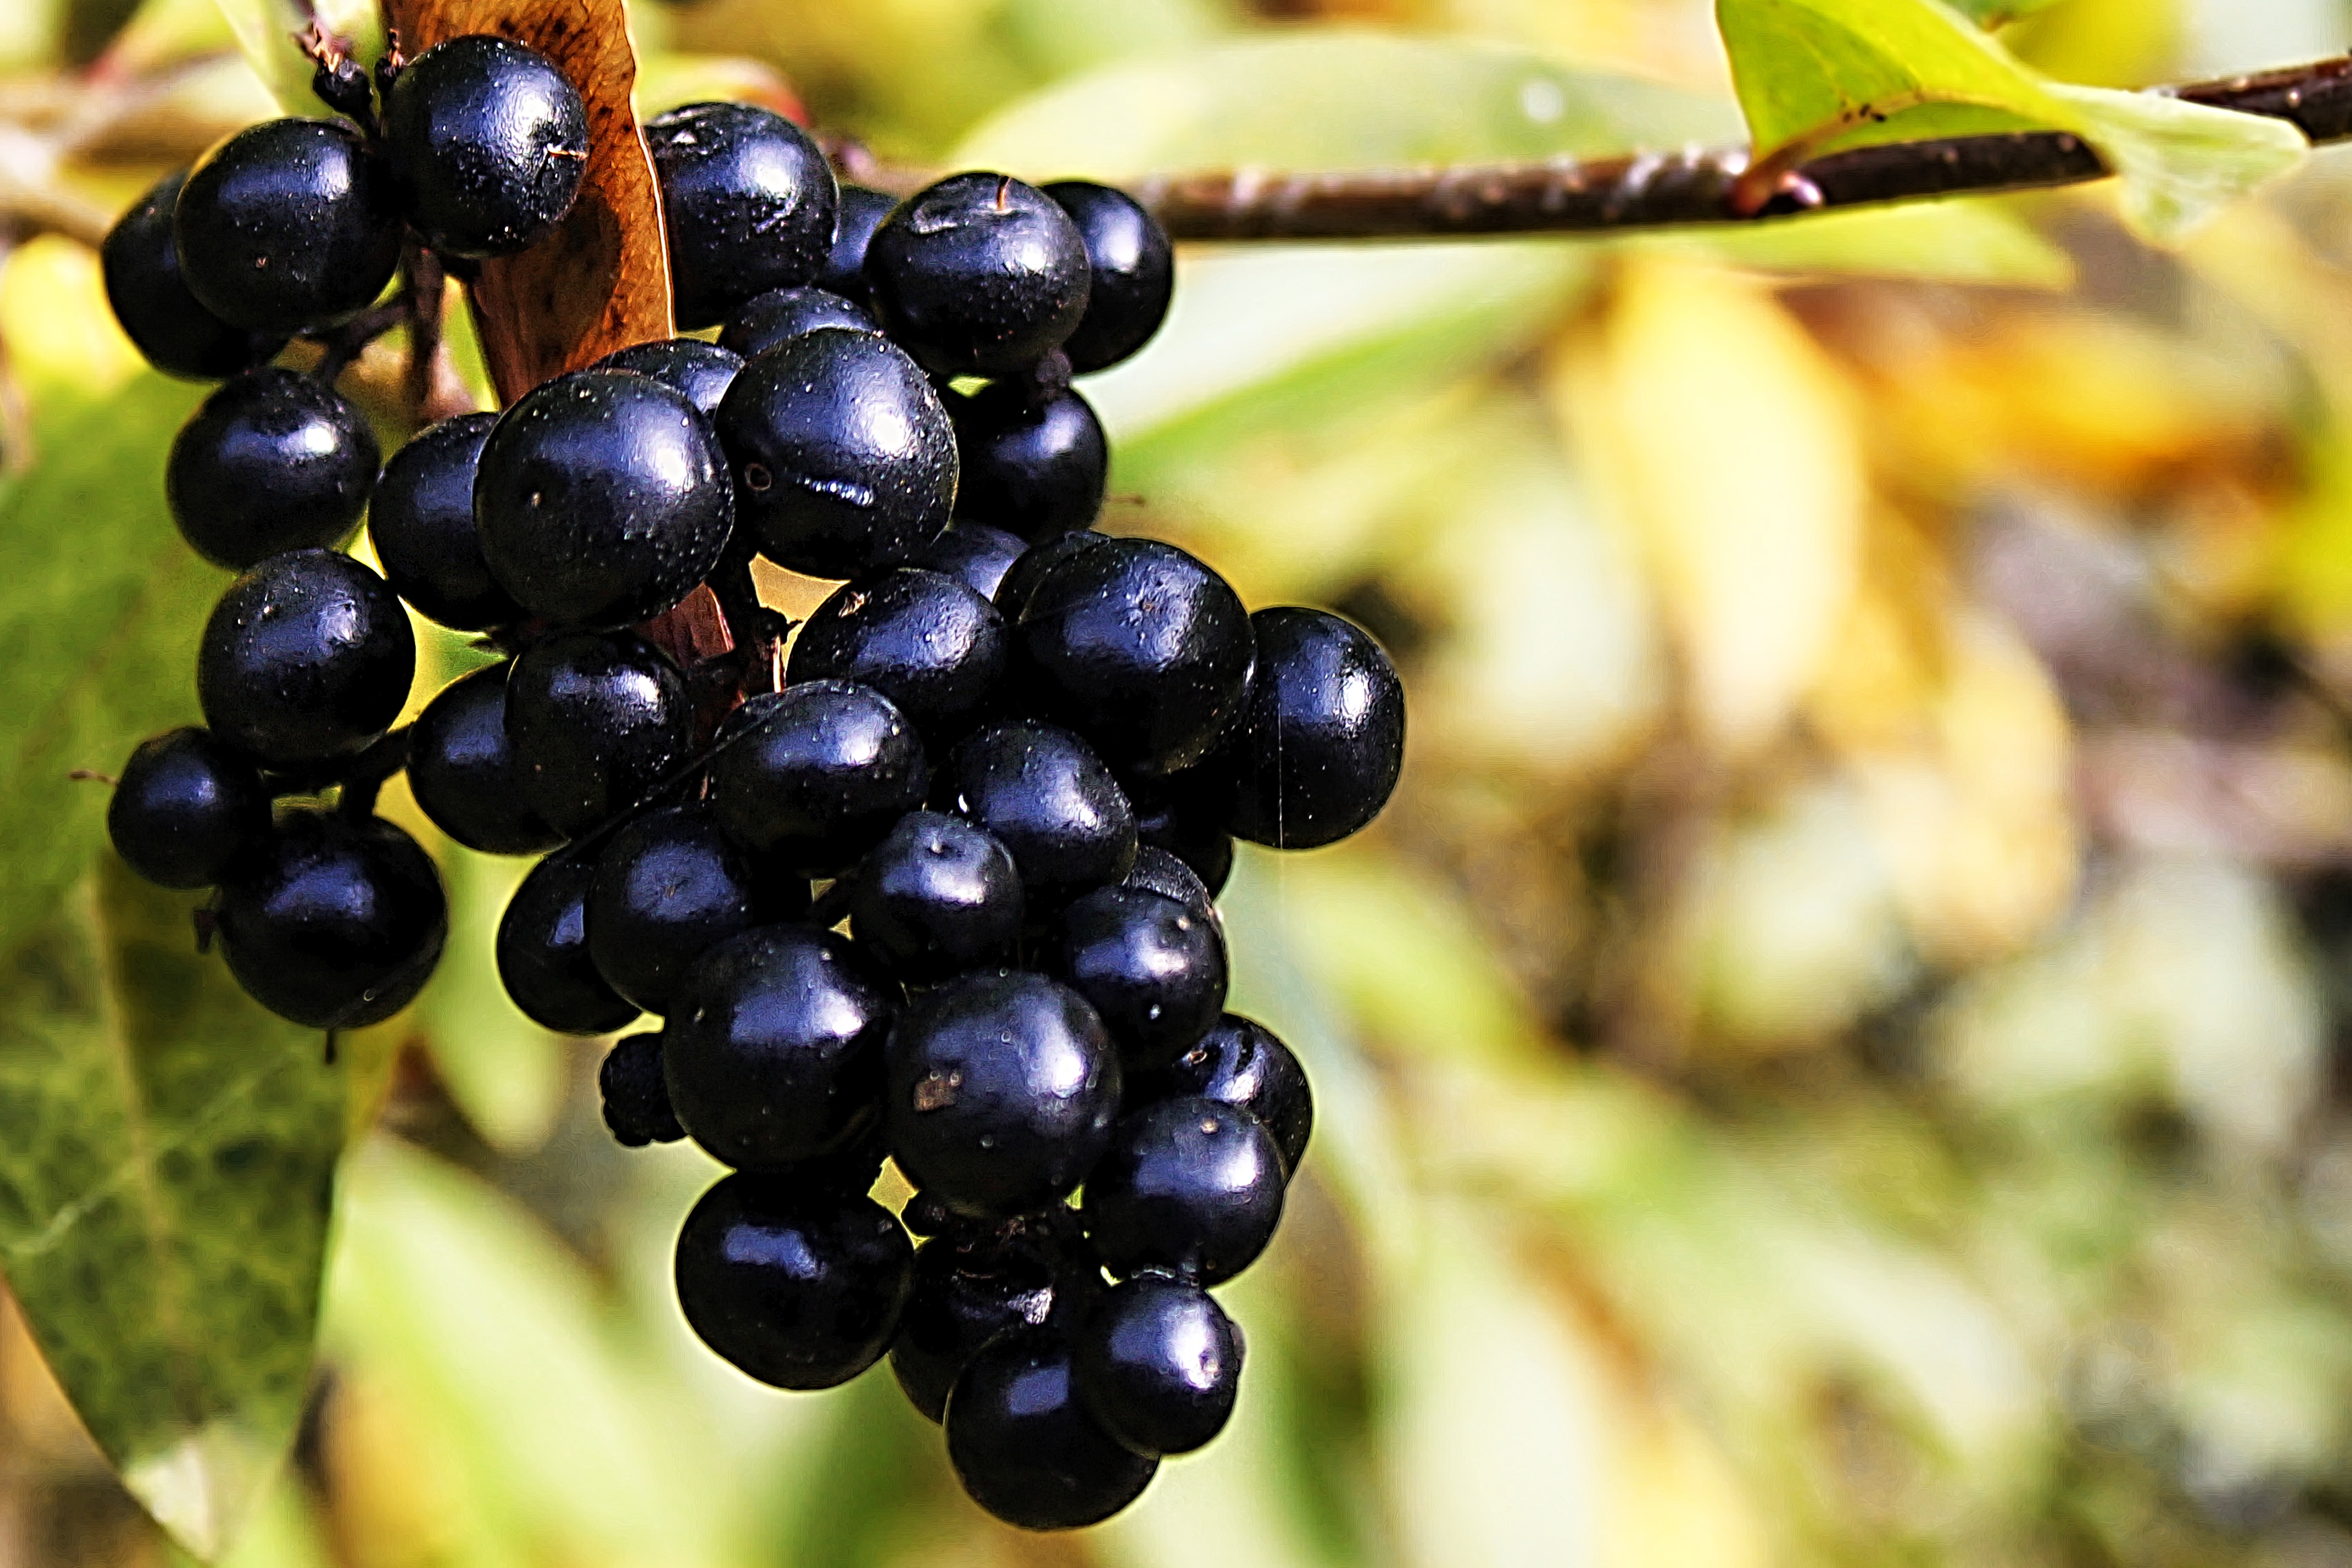
nature, plant, grape, fruit, berry, flower, bush, food, produce, black, berries, shrub, flowering plant, vitis, rowanberries, black berries, bilberry, huckleberry, chokeberry, land plant, grapevine family, zante currant